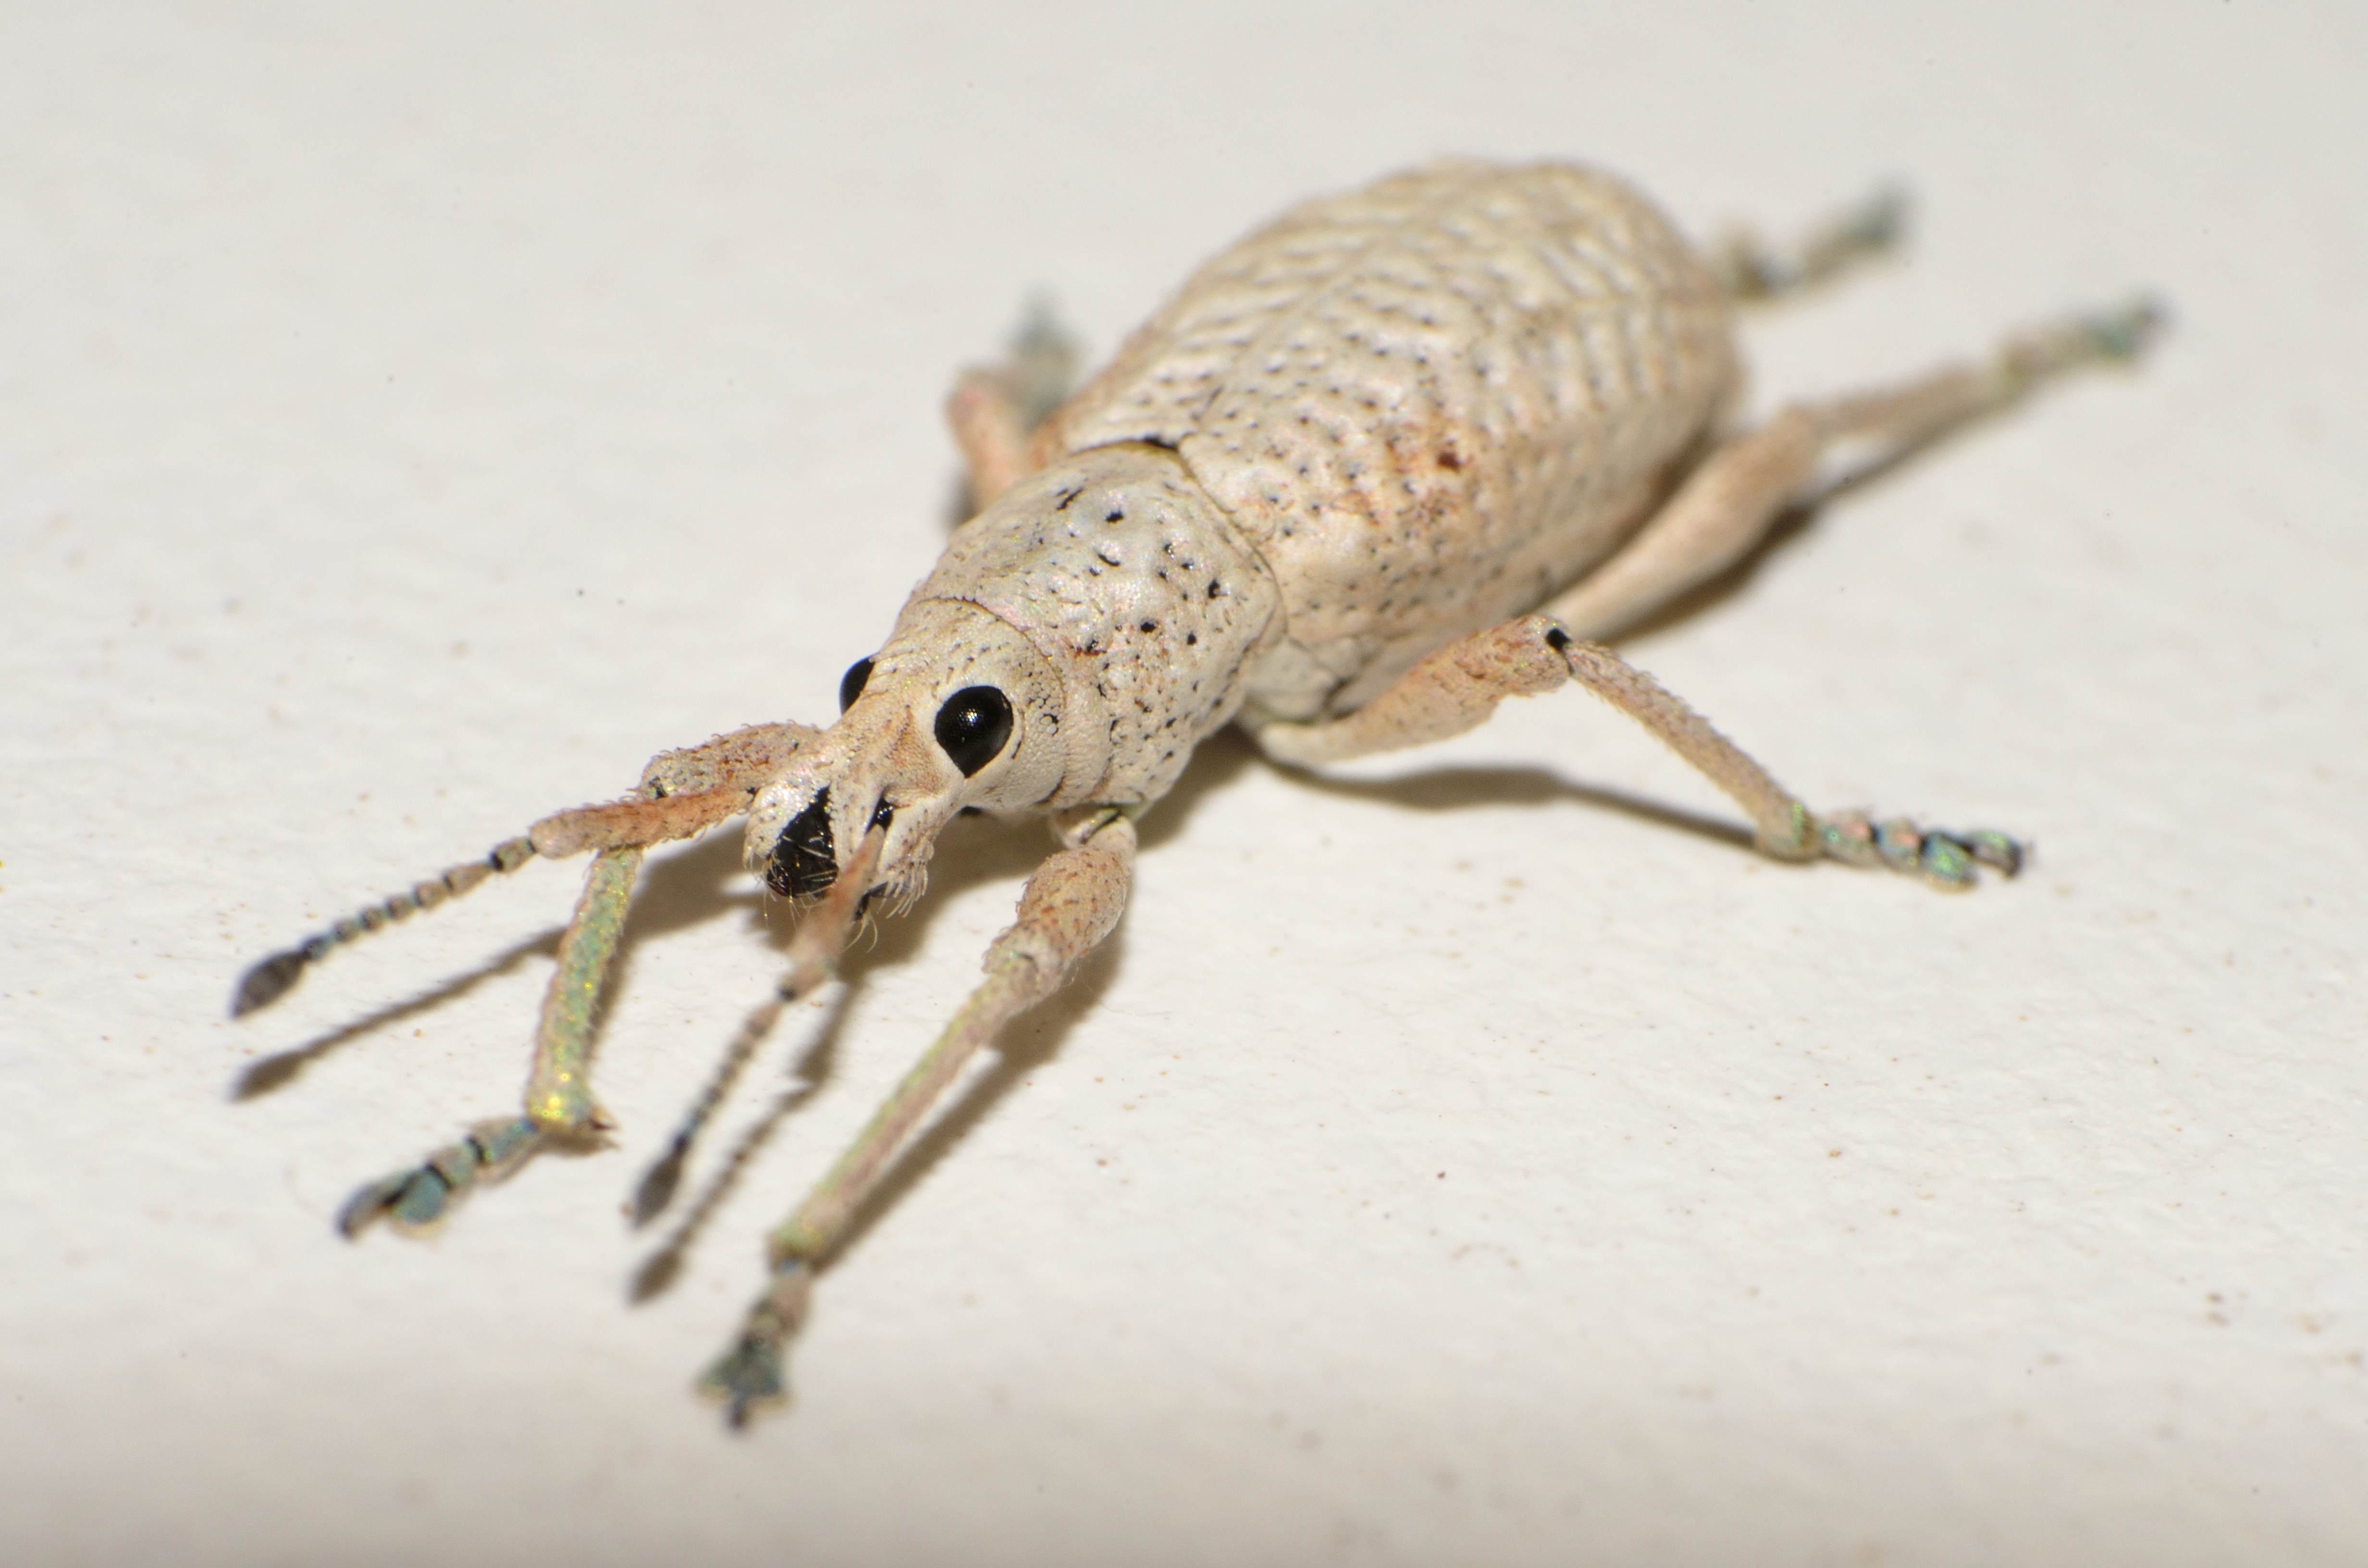
insect, fauna, invertebrate, close up, blanco, insecto, weevil, macro photography, arthropod